Ike Altgens

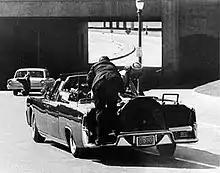
Altgens' seventh photograph, reproduced by newspapers around the world, shows the immediate aftermath of the shooting. Secret Service agent Clint Hill and Jacqueline Kennedy are seen in the foreground.

As Altgens set up for a second photograph along Elm Street, he heard a sound that he recognized as gunfire, and saw that the President had been struck in the head. Altgens later wrote that his camera was focused and ready, "but when JFK's head exploded, sending substance in my direction, I virtually became paralyzed. ... Yet, many news people say I should have taken the picture anyway ... I should have made the picture that I was set up to make. And I didn't do it." Altgens then followed the police who had headed up in the direction of the grassy knoll in an attempt to photograph a shooter.